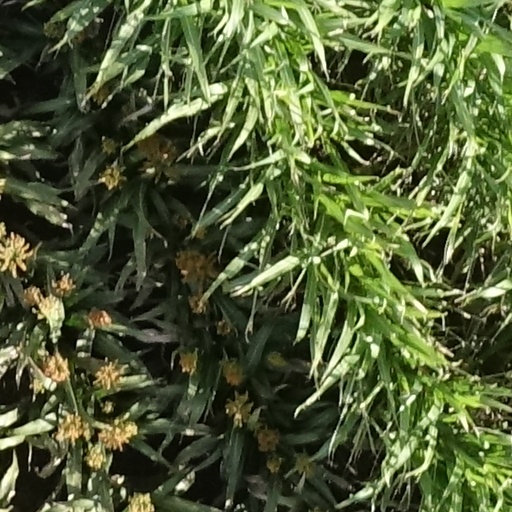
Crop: sorghum